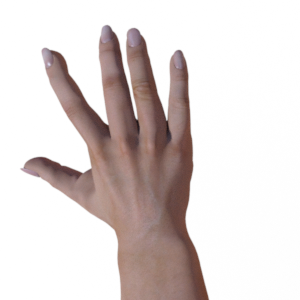
Label: paper